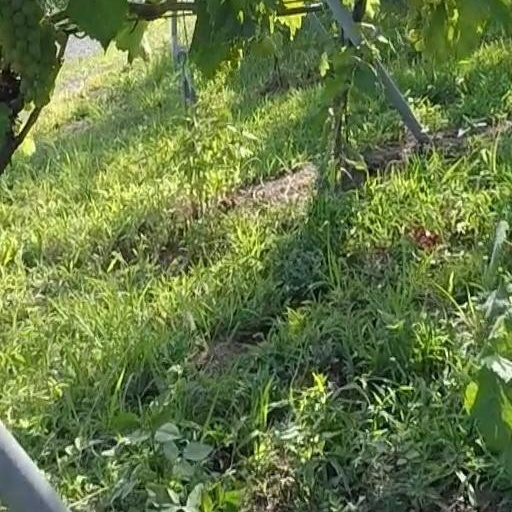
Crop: grape